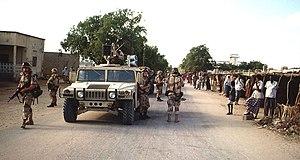
La présidence de Bill Clinton débuta le 20 janvier 1993, date de l'investiture de Bill Clinton en tant que 42ᵉ président des États-Unis, et prit fin le 20 janvier 2001. Membre du Parti démocrate, Clinton entra en fonction après avoir remporté l'élection présidentielle de 1992 face au président sortant George H. W. Bush et au milliardaire Ross Perot. Quatre ans plus tard, Clinton défit à nouveau Perot et le candidat républicain Bob Dole ce qui lui permit d'être élu pour un second mandat. Dans le cadre de ces élections, Clinton s'était présenté comme un Nouveau démocrate et le positionnement centriste, ou « troisième voie », qu'il adopta se ressentit dans les décisions politiques de son administration. Il fut le premier président élu après la fin de la Guerre froide et le premier baby boomer à accéder à la présidence. Il fut également le premier président démocrate à effectuer deux mandats complets depuis Franklin D. Roosevelt. À la suite de l'élection présidentielle de 2000, le républicain George W. Bush lui succéda à la Maison-Blanche.
La Somalie, en forme longue la république fédérale de Somalie, est un pays situé à l'extrémité orientale de la Corne de l'Afrique.